1st Assault Brigade Royal Engineers

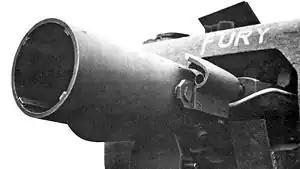
Close-up of an AVRE's Petard Mortar.

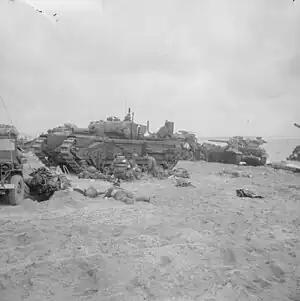
Medics are attending to wounded in the shelter of a Churchill AVRE from 5th Assault Regiment, Royal Engineers - Sword Beach, 6 June 1944

By the end of October 1943, various engineer units had been renamed and transferred into the Brigade. This brigade comprised 3 Assault Regiments, each with 4 Assault Squadrons, plus an Assault Park Squadron. This structure remained unchanged up to the Normandy landings in June 1944.